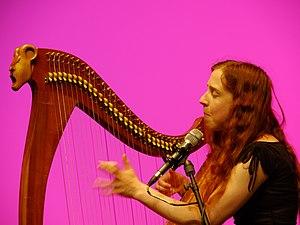
Excalibur est un opéra-rock celtique, en plusieurs parties, écrit et réalisé par le musicien breton de musique folk-rock Alan Simon dont le projet datant de 1992 se concrétise seulement en 1998. L'année suivante un album concept sort sous le titre Excalibur, La légende des Celtes.